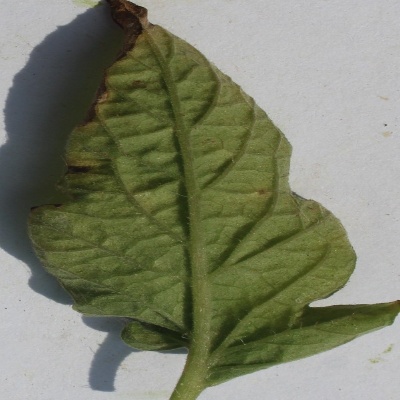
Crop: Tomato
Condition: leaf blight